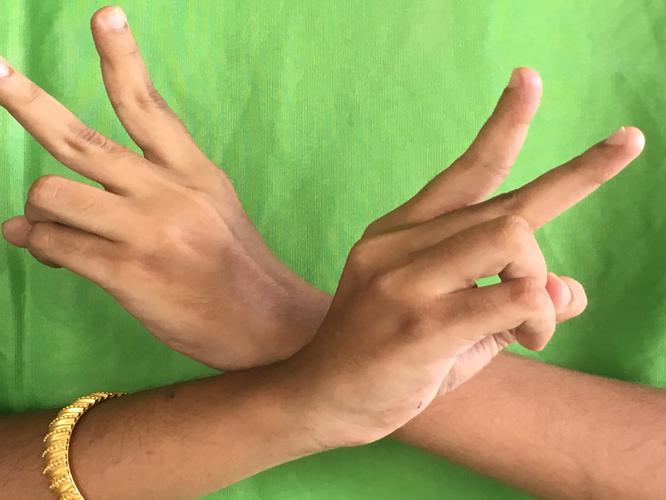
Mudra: Kartariswastika
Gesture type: double_hand